Obelya Glacier

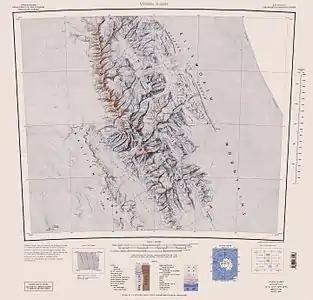
Sentinel Range map.

Obelya Glacier is the long and wide glacier on the east side of southern Sentinel Range in Ellsworth Mountains, Antarctica, situated south of Remington Glacier, and flowing southeastwards along the southwest side of Johnson Spur and east of Mount Benson to join Thomas Glacier.